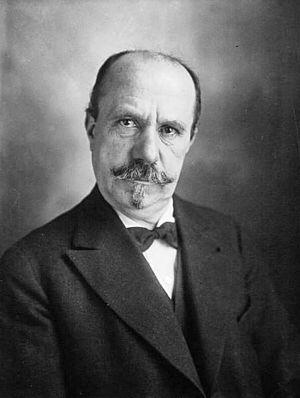
Peirotes, député et maire de Strasbourg (Bas-Rhin)
Jacques Peirotes, né à Strasbourg le 11 septembre 1869 et mort à Lichtenberg le 4 septembre 1935, est un homme politique socialiste allemand et français, maire de Strasbourg de 1919 à 1929 et député du Bas-Rhin de 1924 à 1932.